U.S. Route 91

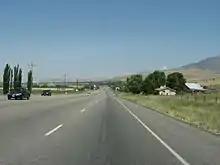
US 91 in Cache Valley

US 91 begins at Brigham City. The highway was originally routed through Brigham City, but today runs on a southern bypass (locally designated 1100 South). The original routing is now State Route 90. In Brigham City, US 89 becomes concurrent with US 91.